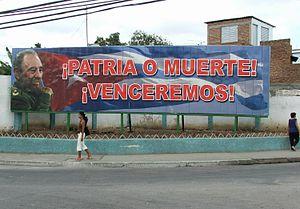
Le communisme est initialement un ensemble de doctrines politiques, issues du socialisme et, pour la plupart, du marxisme, s'opposant au capitalisme et visant à l'instauration d'une société sans classes sociales, sans salariat et une mise en place d'une totale socialisation économique et démocratique des moyens de production.